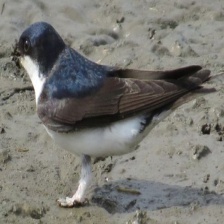
Species: COMMON HOUSE MARTIN
Scientific name: DELICHON URBICUM